Yarra River

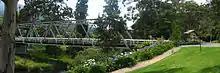
The Brisbane Bridge over the Yarra River, Warburton

The Yarra's major tributaries are the Maribyrnong River, Moonee Ponds Creek, Merri Creek, Darebin Creek, Plenty River, Mullum Mullum Creek and Olinda Creek. The river hosts many geographical features such as; bends, rapids, lakes, islands, floodplains, billabongs and wetlands. Most features have been named after translated Wurundjeri phrases or have European, particularly British, origins. Some of the river's more prominent features include; Coode Island and Fishermans Bend, Victoria Harbour, Herring Island, Yarra Bend, Dights Falls, Upper Yarra Dam and Reservoir and many river flats and billabongs.